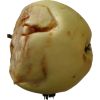
Label: Apple hit 1